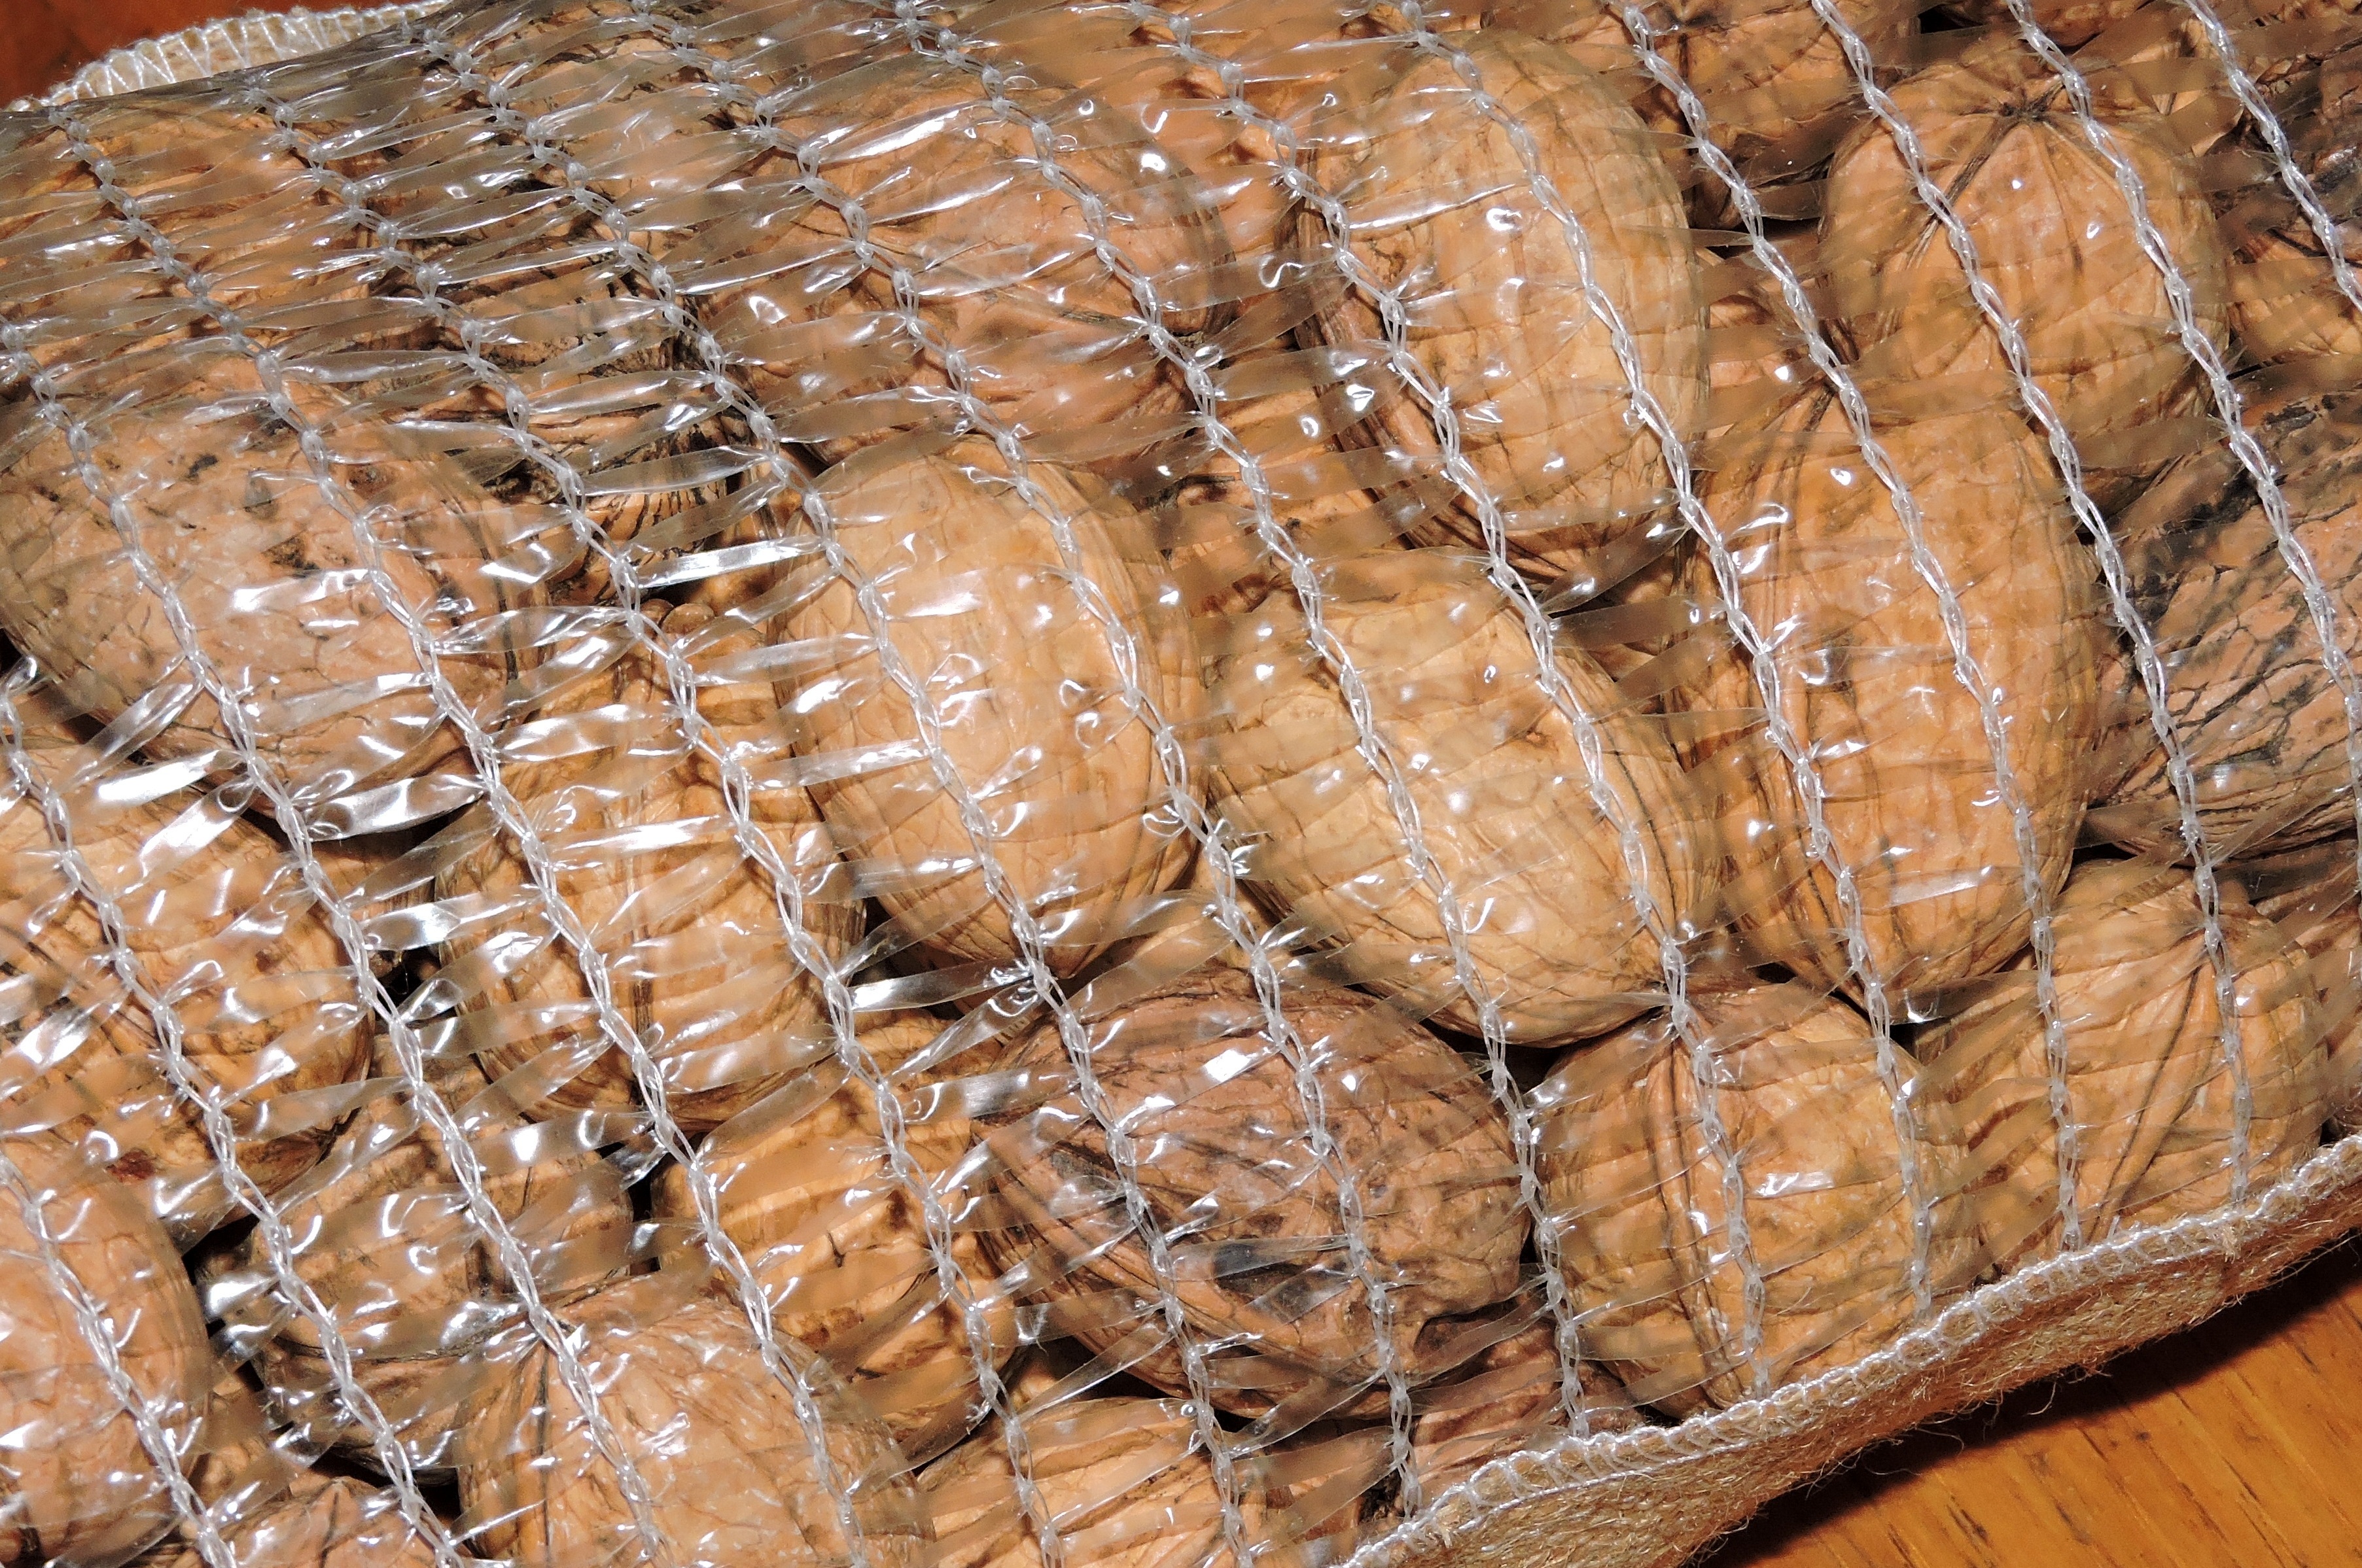
wood, dish, food, produce, crop, walnut, foods, lot, network, baked goods, dried fruit, grass family